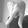
ASL letter: Q